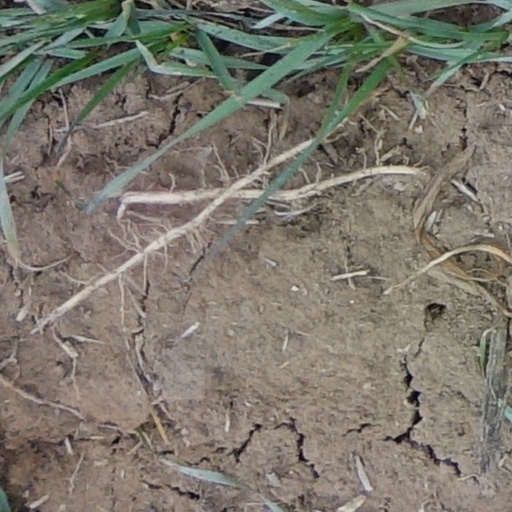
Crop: wheat